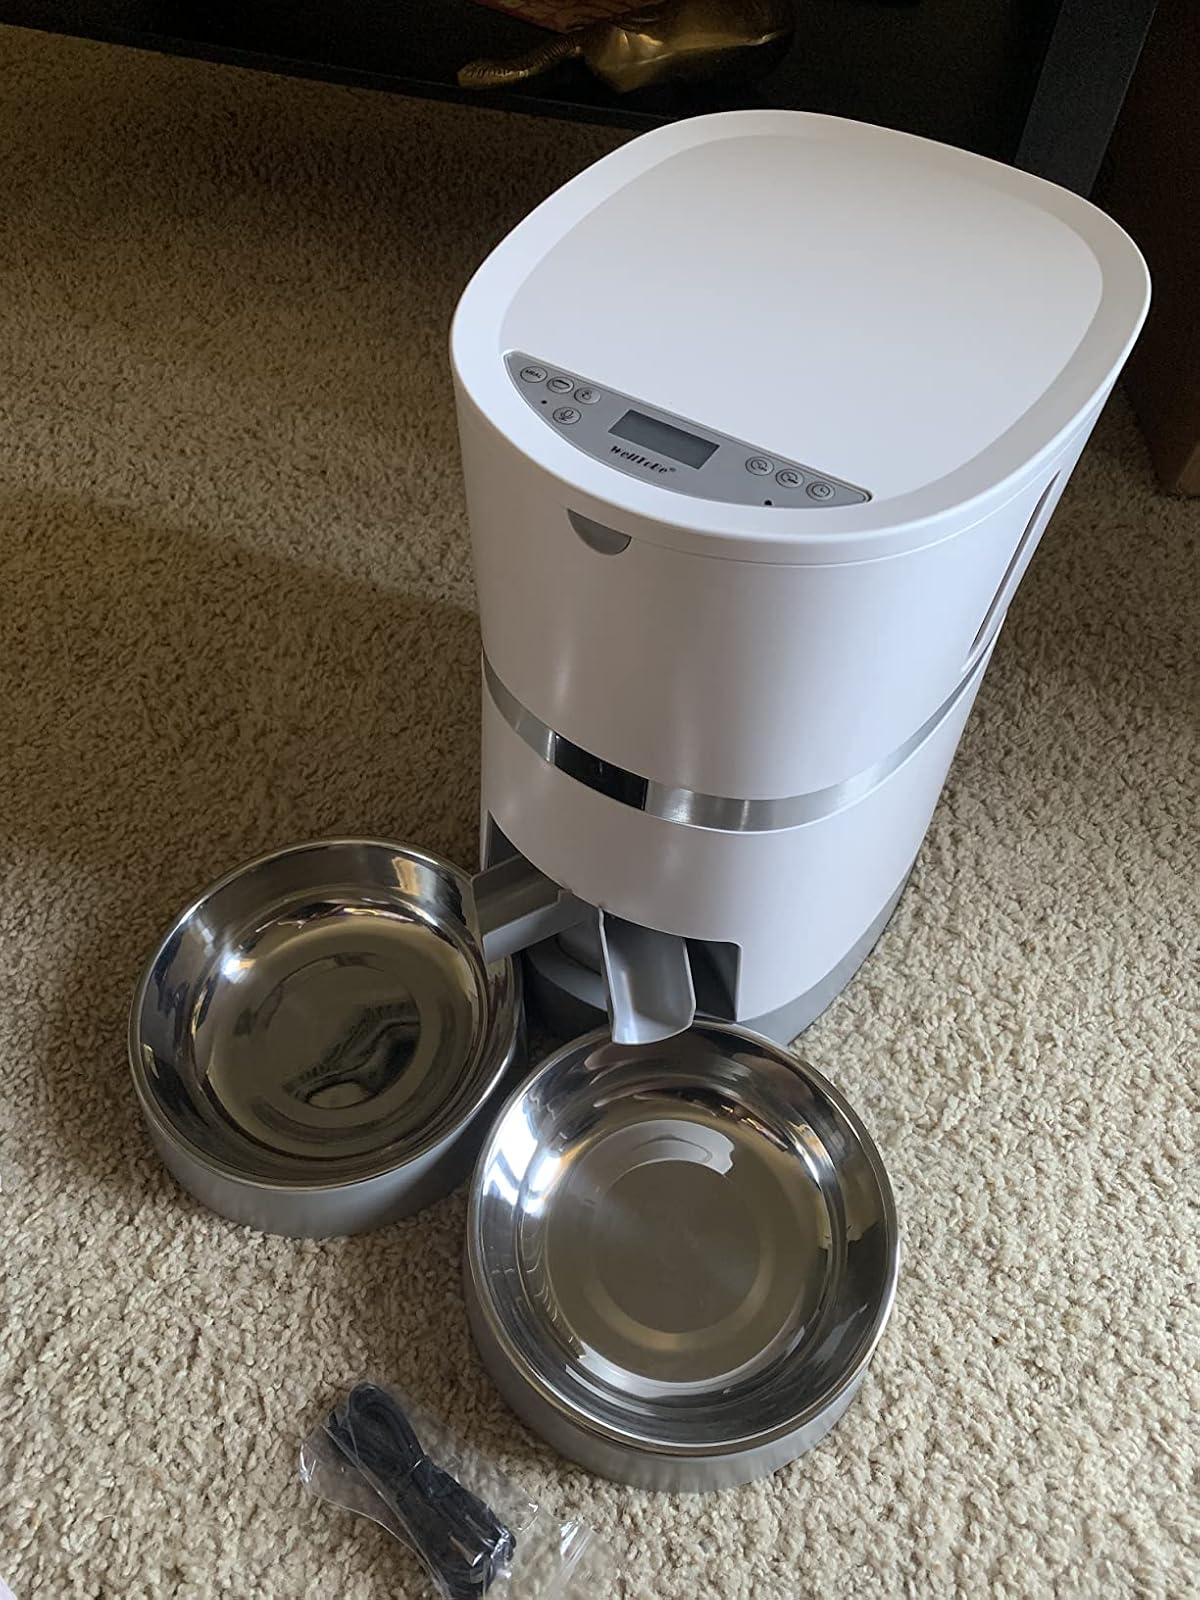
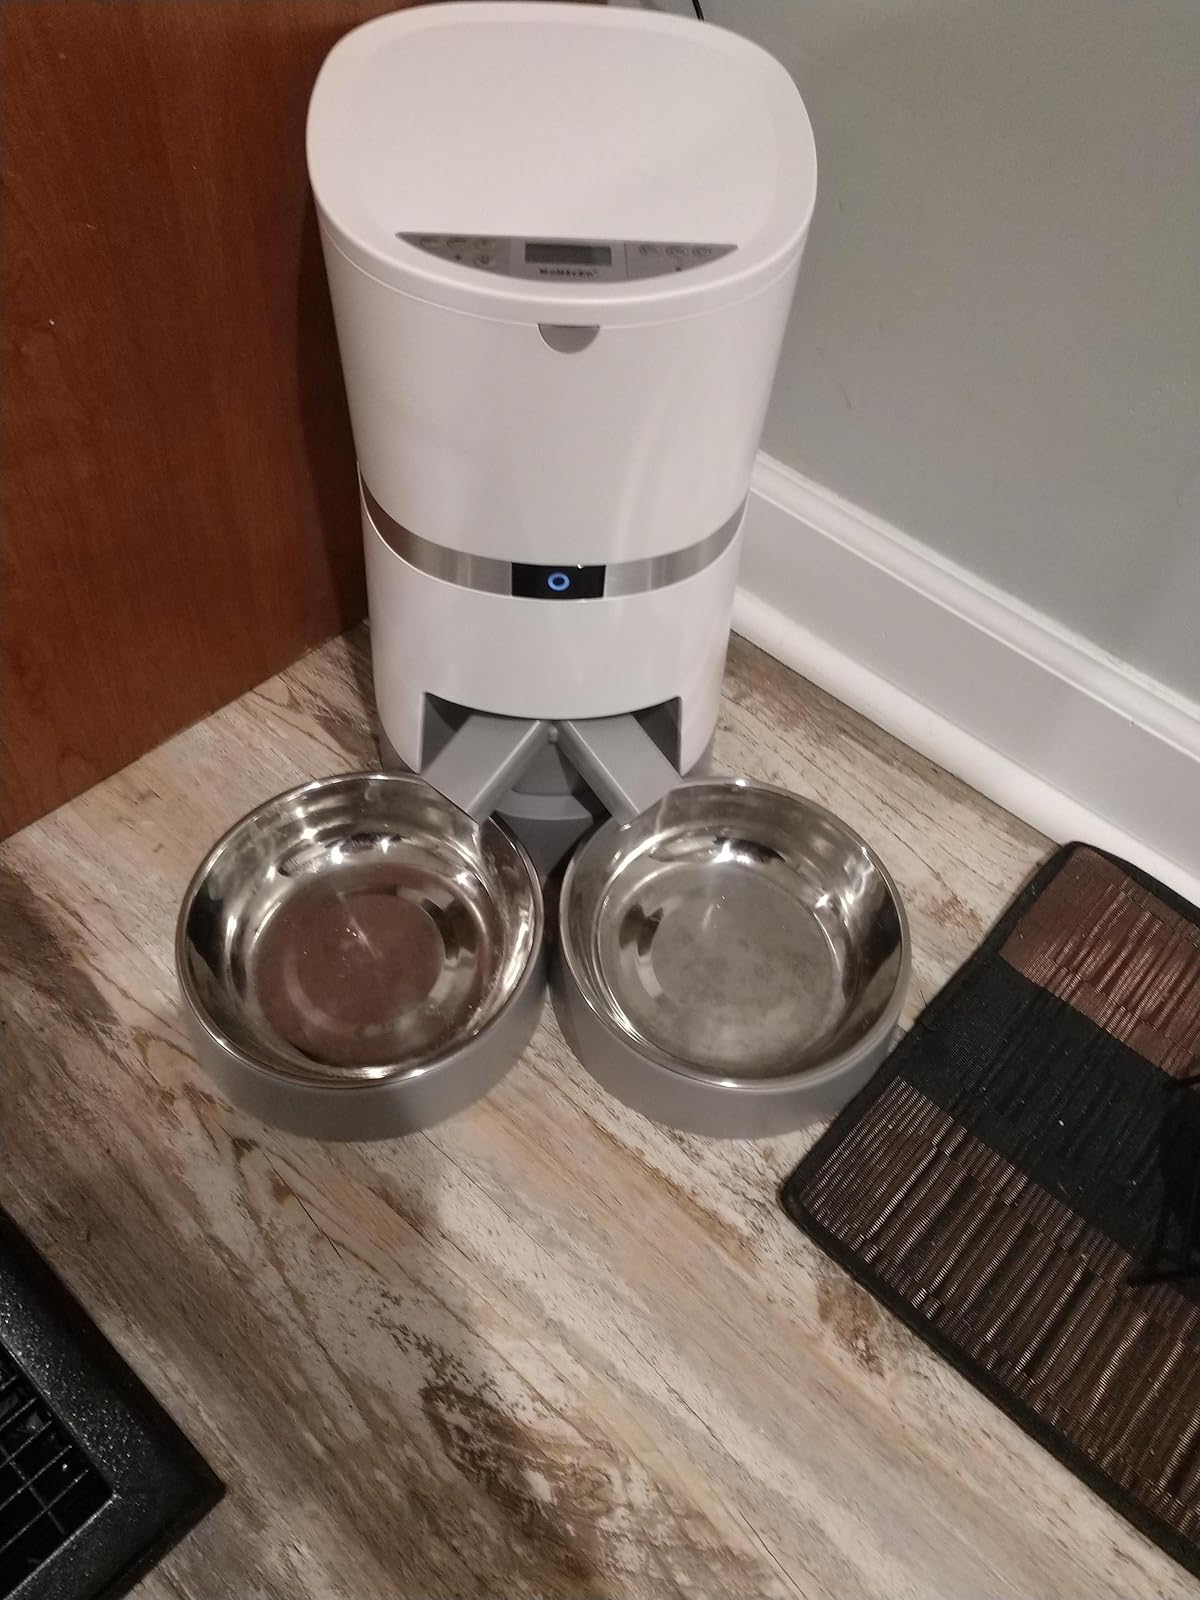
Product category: items_feeder
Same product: yes